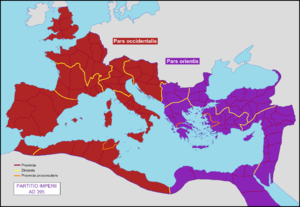
Carte de l'Empire représentant la partition, définitive, de 395.
L’Europe est considérée conventionnellement comme un continent, délimité à l’ouest par l’océan Atlantique et la mer de Norvège, et au nord par l’océan Arctique. Sa limite méridionale est marquée par le détroit de Gibraltar qui la sépare de l'Afrique, tandis que les détroits respectivement du Bosphore et des Dardanelles marquent sa frontière avec l'Asie de l'Ouest. Sa limite à l'est, fixée par Pierre le Grand aux monts Oural, au fleuve Oural et au Caucase est la limite traditionnellement retenue, mais reste, faute de séparation claire et précise, l'objet de controverses selon lesquelles un certain nombre de pays sont ou ne sont pas à inclure dans le continent européen. Géographiquement, ce peut être considéré aussi comme une partie des supercontinents de l'Eurasie et de l'Afro-Eurasie.
Située sur un isthme entre la mer Méditerranée et l'océan Atlantique, s'étalant des Alpes aux Pyrénées et au Massif central ; l'Occitanie est à la fois un pays ouvert et de passage mais aussi un pays montagnard, véritable conservatoire de groupes humains et de traditions remontant parfois à des temps préhistoriques et protohistoriques pré-indo-européens. L'espace occitan a souvent été en opposition avec l'espace français, du fait d'un peuplement différent ou de conditions politiques contraires. Sans avoir jamais bénéficié d'aucune structure d'État souverain, ce pays présente des caractéristiques sociales propres donnant une orientation particulière aux mouvements historiques qui le traversent. Son histoire est celle d’une frange septentrionale de l’Europe du Sud qui au fur et à mesure du renforcement de l'État français s'est trouvée liée à un centre d’Europe du Nord.
Au IVᵉ siècle, l'Empire romain est partagé en deux parties : l'Empire romain d'Occident et l'Empire romain d'Orient. Si le premier disparaît très rapidement au siècle suivant sous le coup des invasions germaniques et la création de royaumes sur son territoire, le second donne naissance à l'Empire byzantin qui subsiste jusqu'à la prise de Constantinople par les Ottomans en 1453.
L'Empire romain est le nom donné par les historiens à la période de la Rome antique s'étendant entre 27 av. J.-C. et 476 apr. J.-C.. Pour la période postérieure, de 476 à 1453 apr. J.-C., qui concerne surtout la partie orientale de l'Empire, avec Constantinople pour capitale, les historiens modernes parlent aujourd'hui d'Empire byzantin. Ce terme n'est toutefois apparu qu'au XVIᵉ siècle, ses habitants de l'époque l'appelant toujours « empire des Romains ». La distinction entre Empire romain et Empire byzantin, ainsi que la date de naissance assignée à ce dernier sont d’ailleurs une question de convention entre chercheurs modernes. En Europe de l'Ouest et centrale, l'Empire d'Occident des rois carolingiens, puis le Saint-Empire romain germanique, dont les souverains se faisaient encore appeler « Empereur des Romains », se considéraient également comme les successeurs légitimes de l'Empire latin.